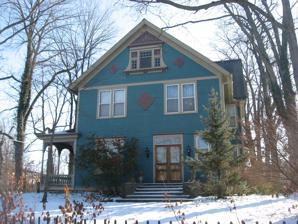
Building: Mountz House
Country: United States of America
Year built: 1893
Historic house in Indiana, United States United States historic place Mountz House U.S. National Register of Historic Places Mountz House, January 2013 Show map of Indiana Show map of the United States Location 507 E. Houston St., Garrett, Indiana Coordinates 41°20′53″N 85°7′49″W / 41.34806°N 85.13028°W / 41.34806; -85.13028 Area less than one acre Built 1893 ( 1893 ) Architectural style Queen Anne NRHP reference No. 79000013 Added to NRHP September 11, 1979 Mountz House is a historic home located at Garrett , DeKalb County, Indiana .  It was built in 1893, and is a two-story, four bay by five bay, Queen Anne style frame dwelling. It has a cross gable roof and two-story gabled wing.  It sits on a fieldstone foundation and has a pitched slate roof.  It has narrow clapboard siding and decorative diamond-shaped checkerboard pattern panels.  It features a front porch with turned posts and decorative brackets.  Also on the property is a contributing barn. It was added to the National Register of Historic Places in 1983. References